Hubbert peak theory

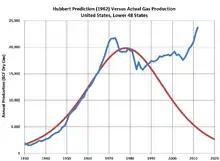
Hubbert's 1962 prediction of US lower 48-state gas production, versus actual production through 2012

Hubbert also predicted that natural gas production would follow a logistic curve similar to that of oil. The graph shows actual gas production in blue compared to his predicted gas production for the United States in red, published in 1962.